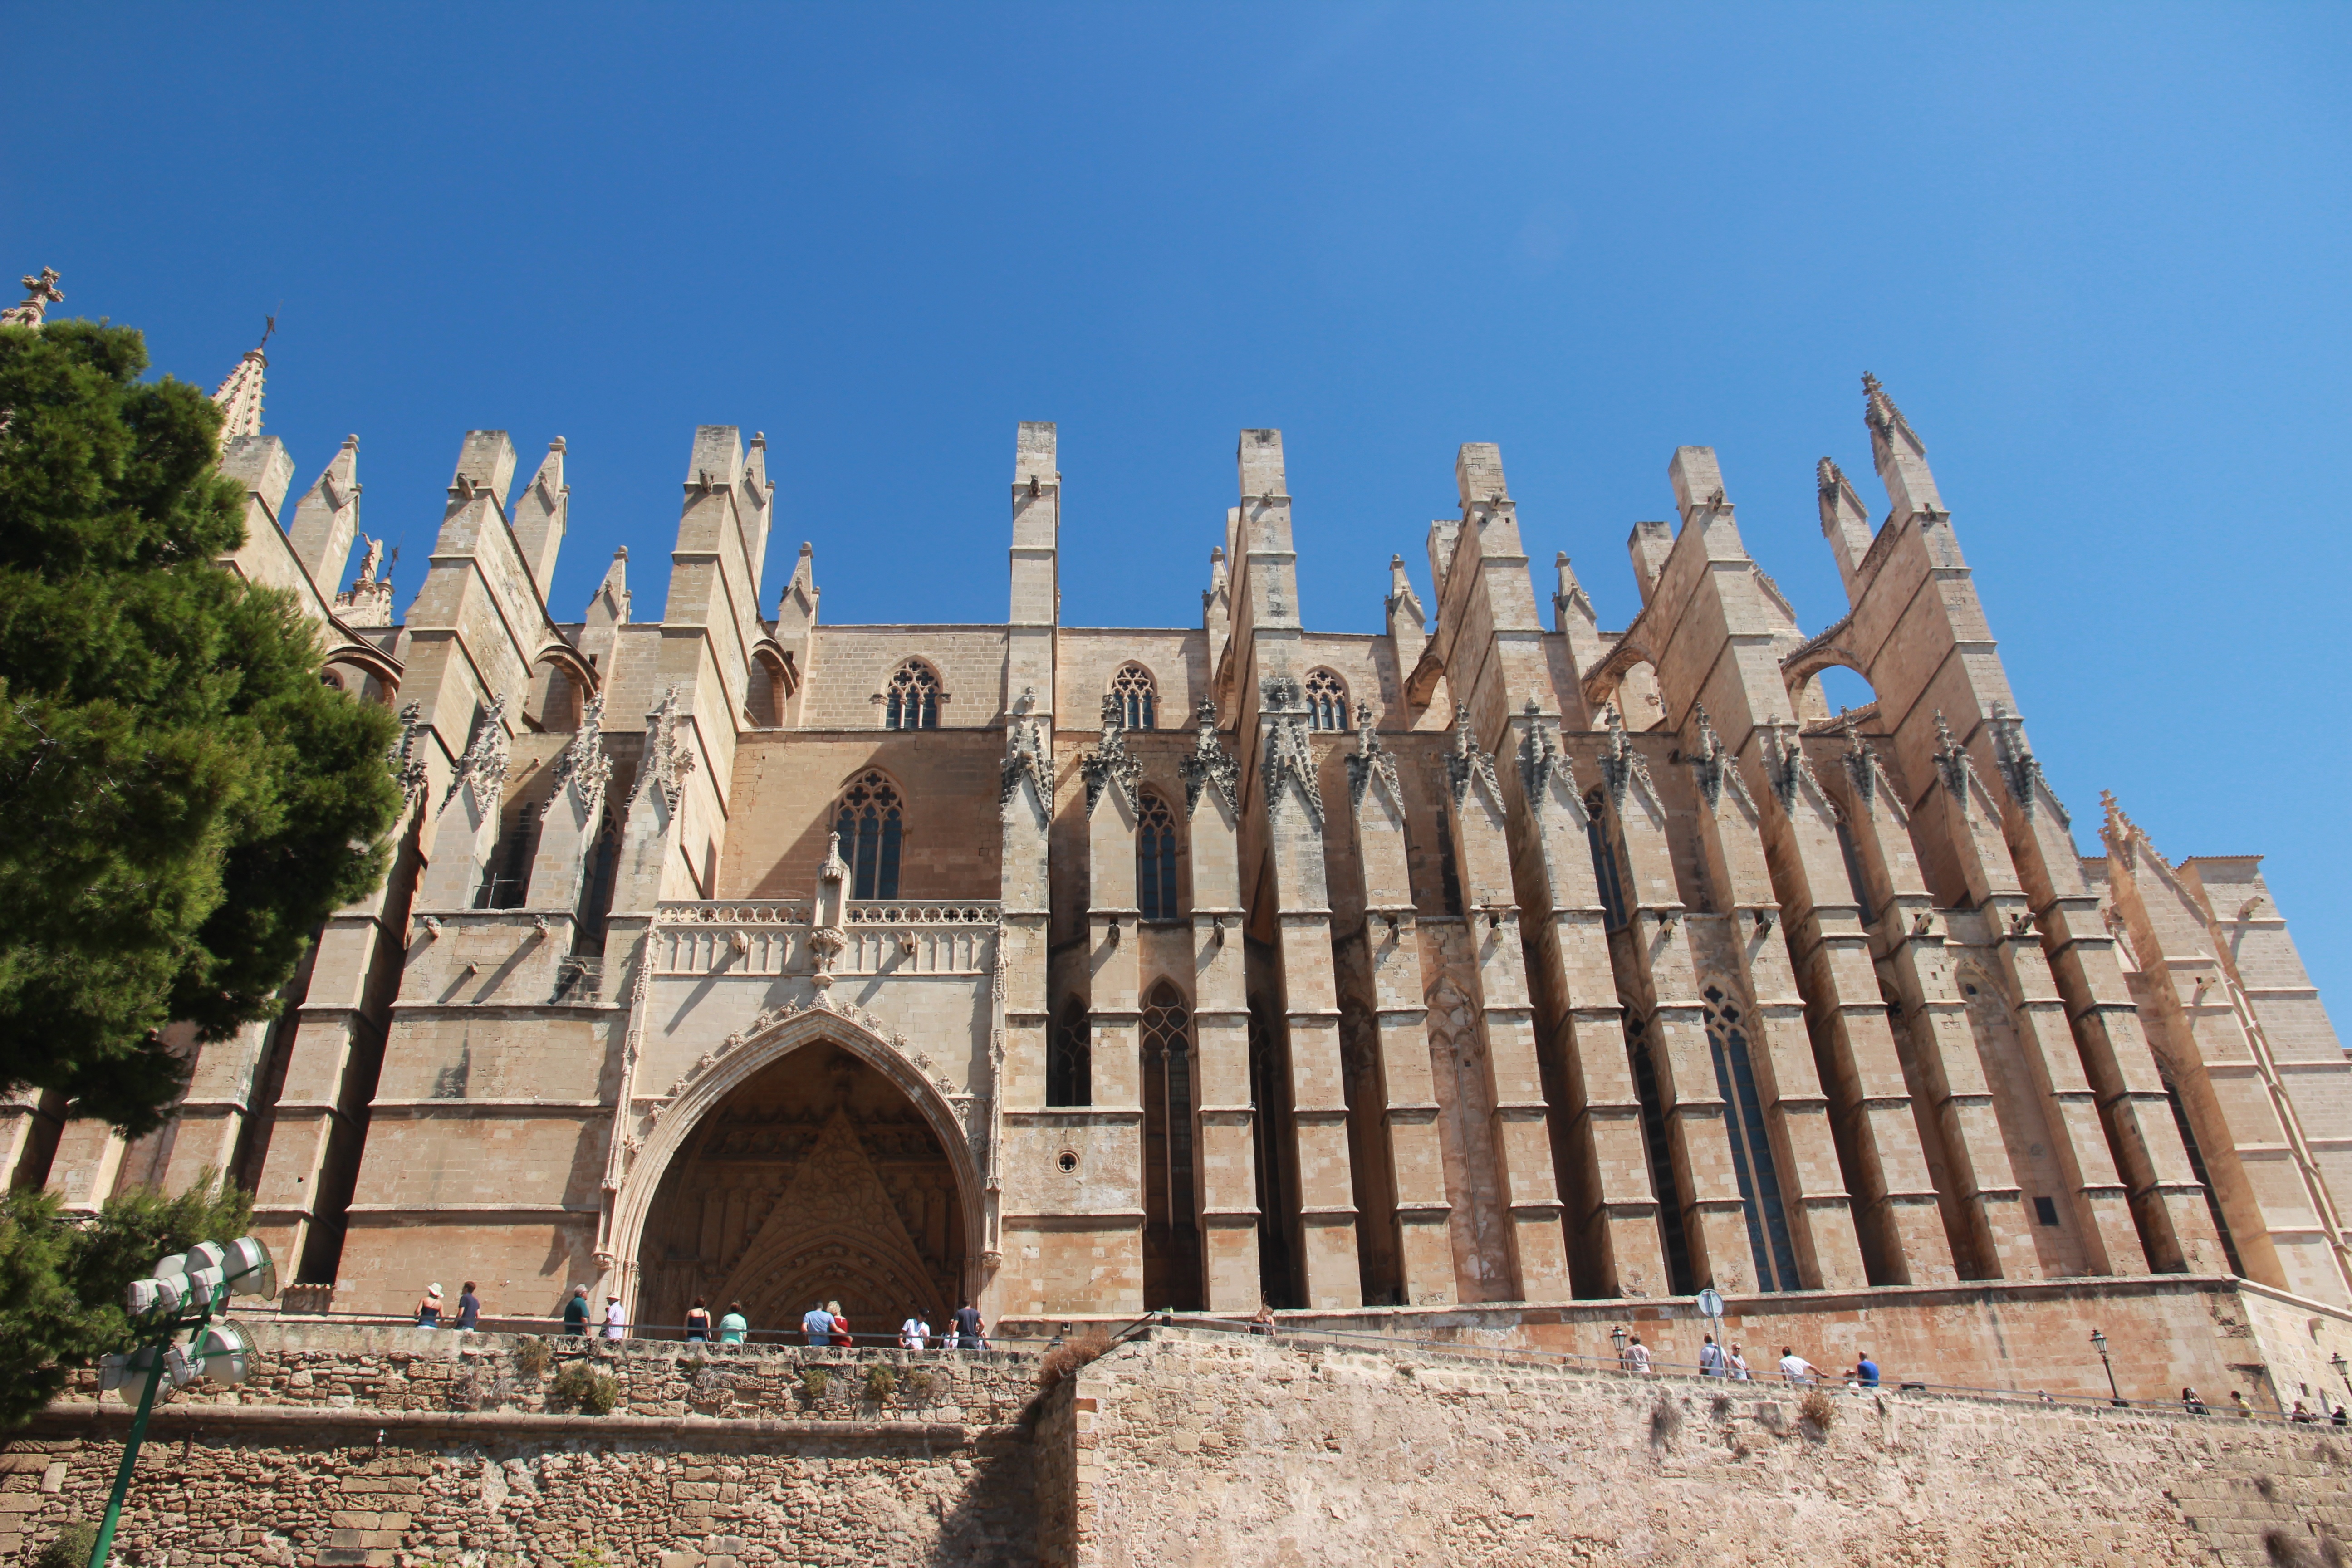
architecture, building, landmark, church, cathedral, tourism, gothic, place of worship, spain, mallorca, la palma, unesco world heritage site, historic site